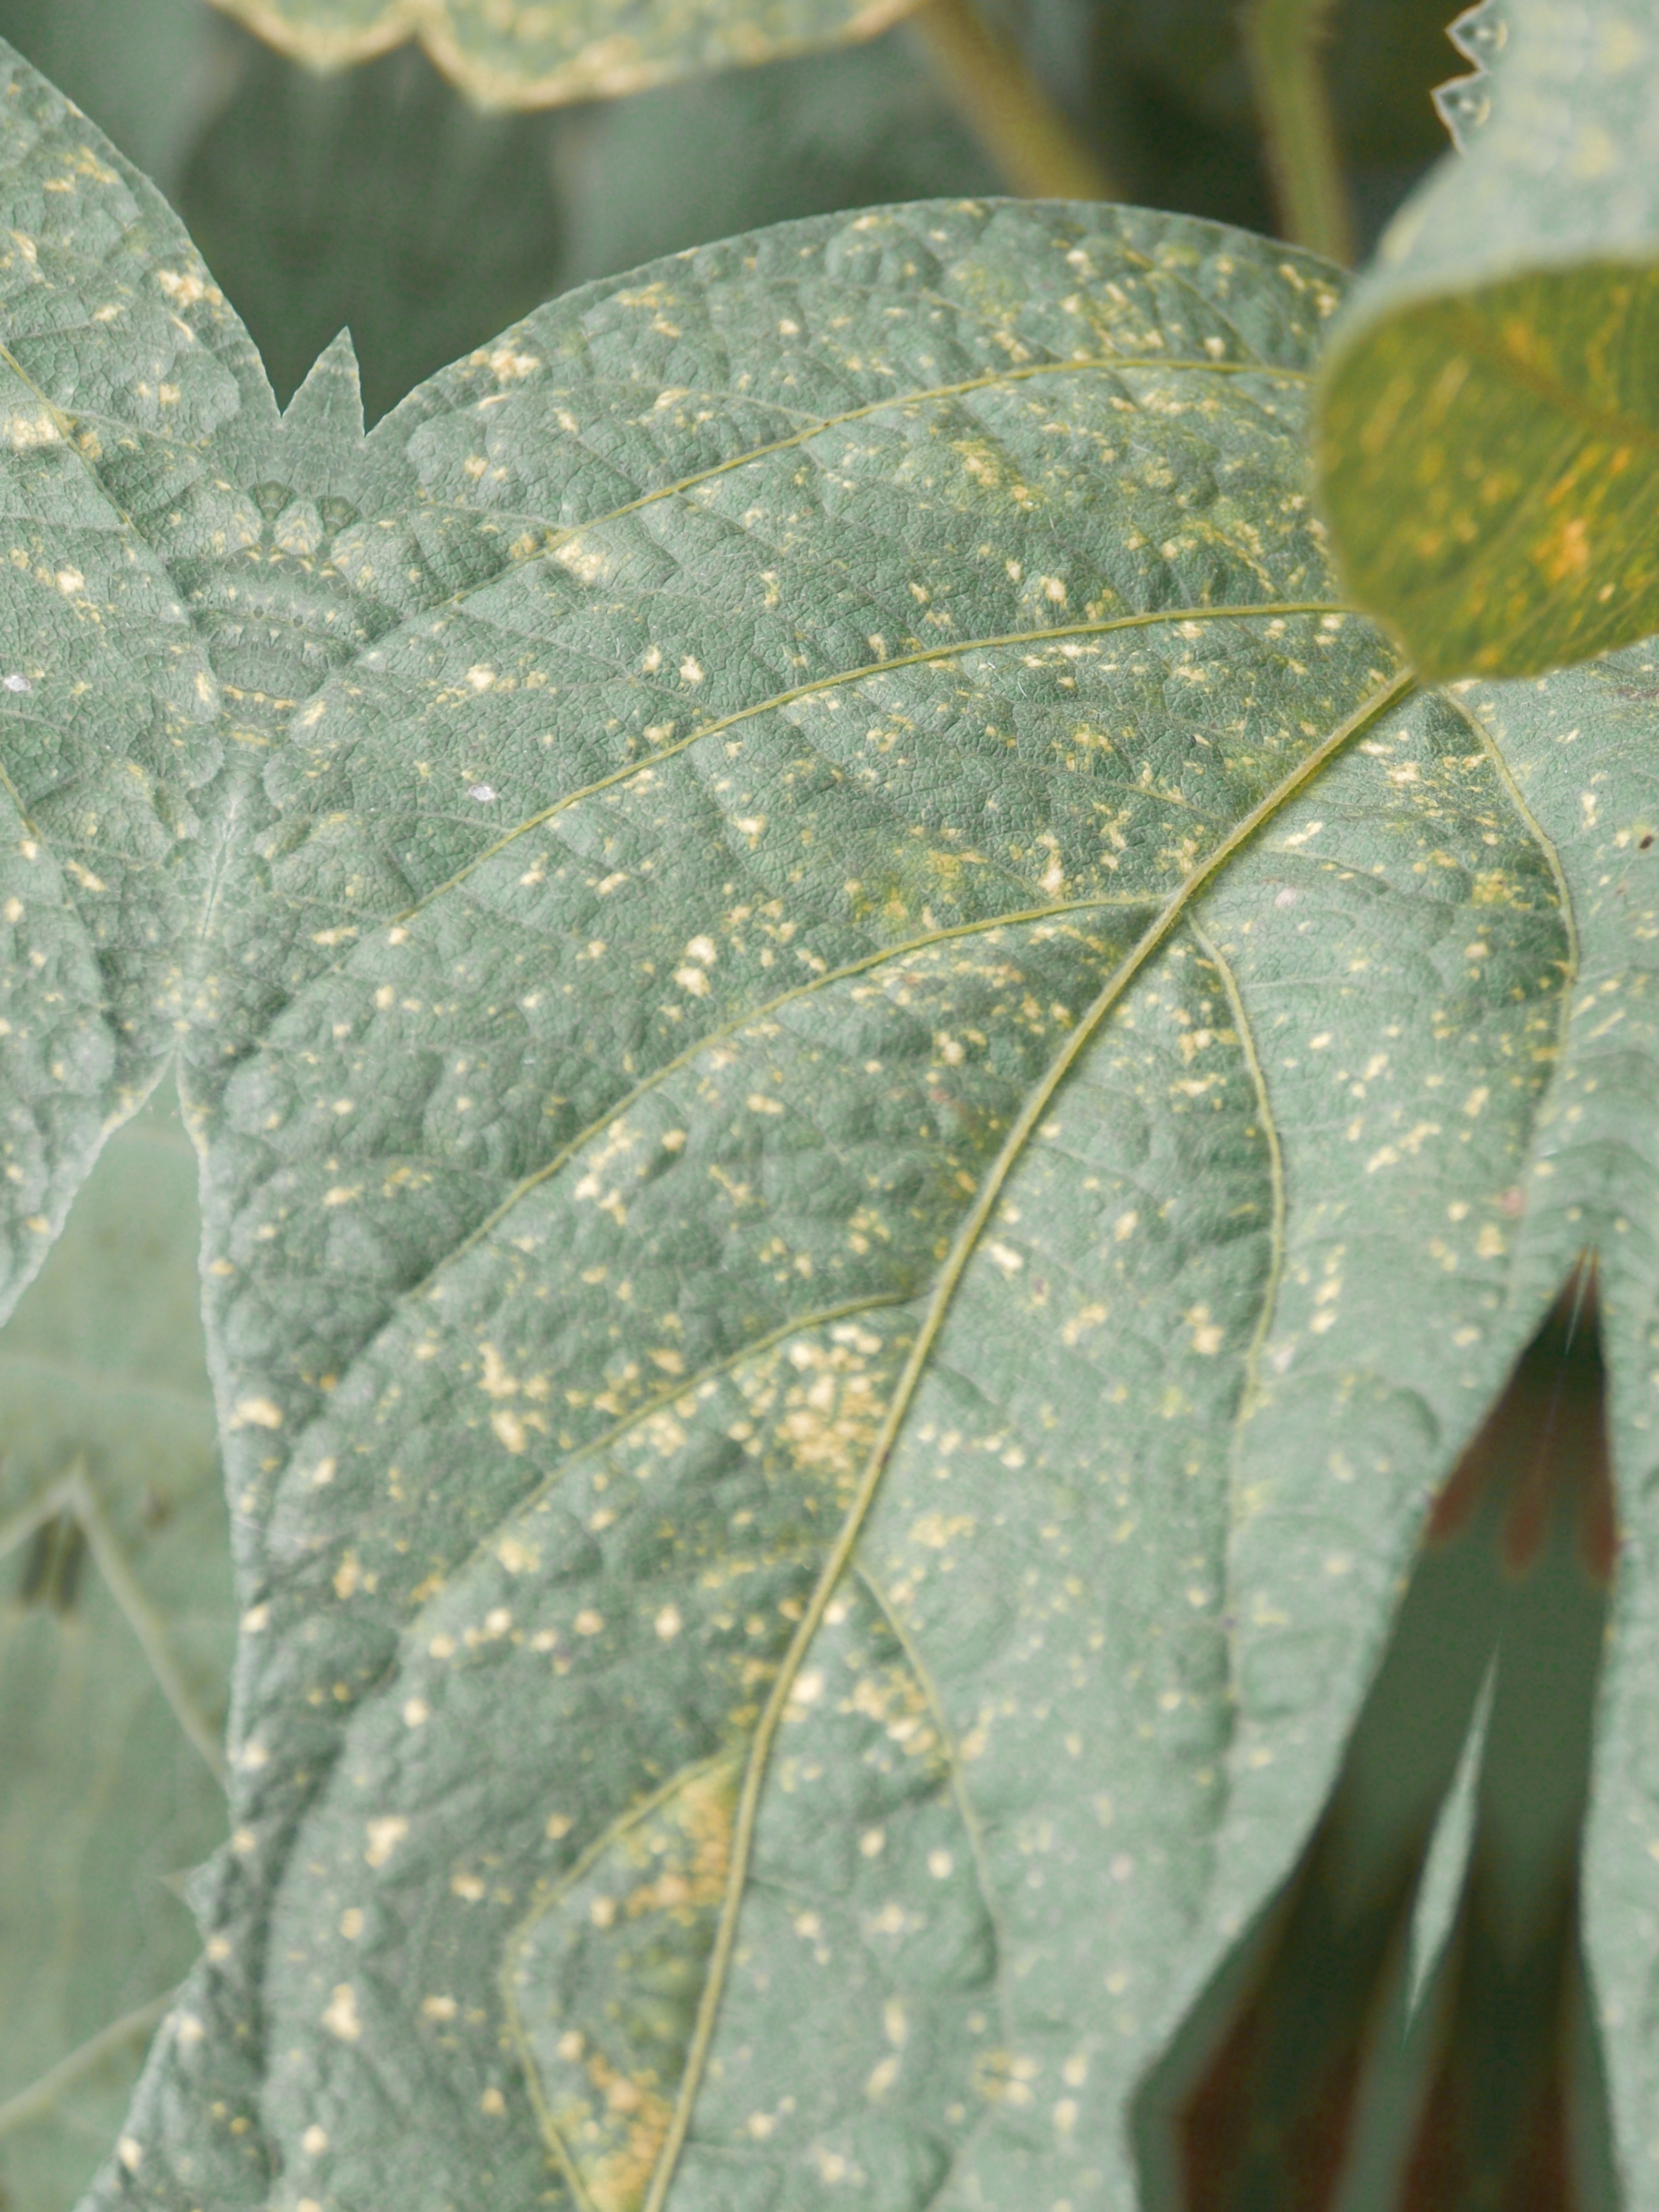
Label: Disease